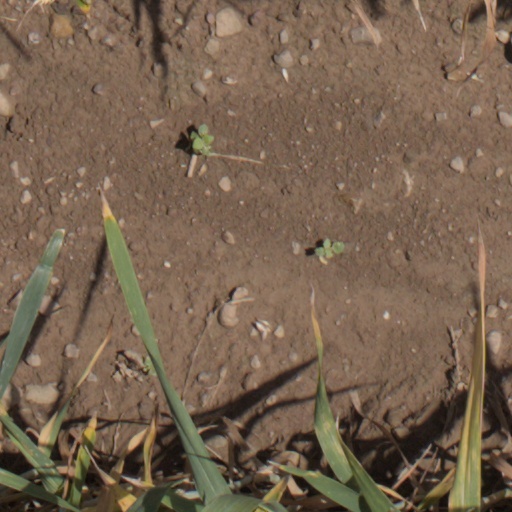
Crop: wheat